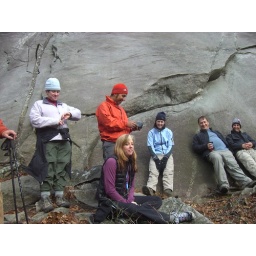
hanging out by rock wall